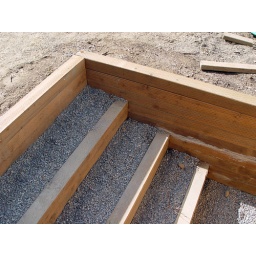
Cutting new windows in the foundation and building cedar window wells.